Superintendent of Finance of the United States

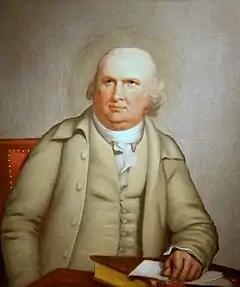
Robert Morris

Three executive departments were formed in early 1781, finance, foreign affairs and military affairs under the Articles of Confederation. The Confederation Congress on Wednesday, February 7, 1781, formed a department of finance with its chief officer titled superintendent of finance. Robert Morris was nominated on February 20, accepted on May 14 and took the oath of office in June. Given the terrible state of the economy, Congress gave him a huge grant of powers and agreed to Morris's demand to allow him to continue his private business activities. The superintendent and his assistant served as part of an informal cabinet during this end phase of the war.